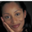
Label: woman